Battle of Aspern-Essling order of battle

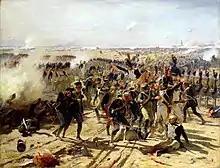
The Battle of Aspern-Essling, May 1809 by Fernand Cormon

The Battle of Aspern-Essling order of battle is shown below. The battle was fought on 21–22 May 1809 during the War of the Fifth Coalition. An Imperial French army led by Napoleon was defeated by a larger Austrian Empire army commanded by Archduke Charles, Duke of Teschen.